Obasute Station

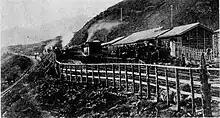
The station on its opening-day in 1900

The station opened on 1 November 1900. With the privatization of Japanese National Railways (JNR) on 1 April 1987, the station came under the control of JR East.